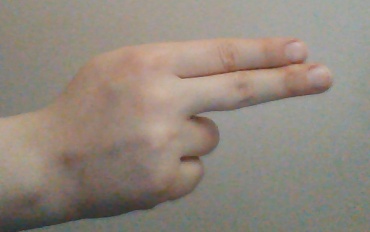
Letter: ain